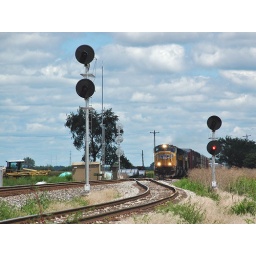
Up train originated in bellevue oh and will get on home rails west of danville